List of Peaky Blinders characters

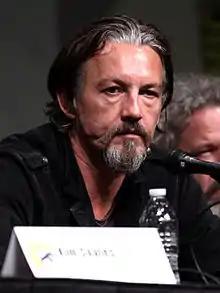
Tommy Flanagan

Roberts (played by David Dawson) was the accountant of Billy Kimber. He is seen when Billy storms into the Garrison Pub and confronts the Shelby Brothers about fixing the horse races which Kimber runs. He is also seen later on presenting Tommy the Shelby Family's first legal betting license.